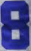
Number: 8